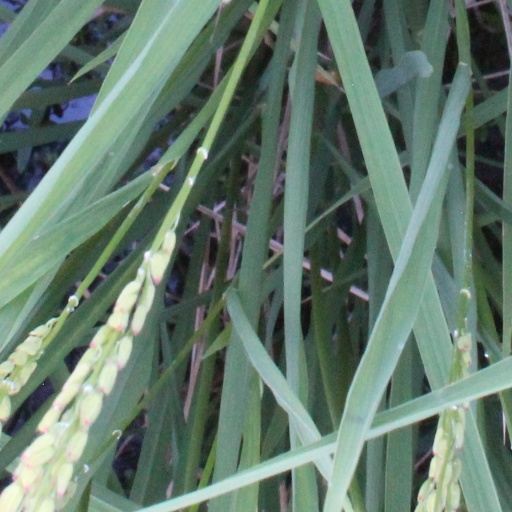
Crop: rice